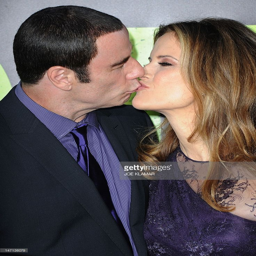
kiss as they arrive for the premiere .